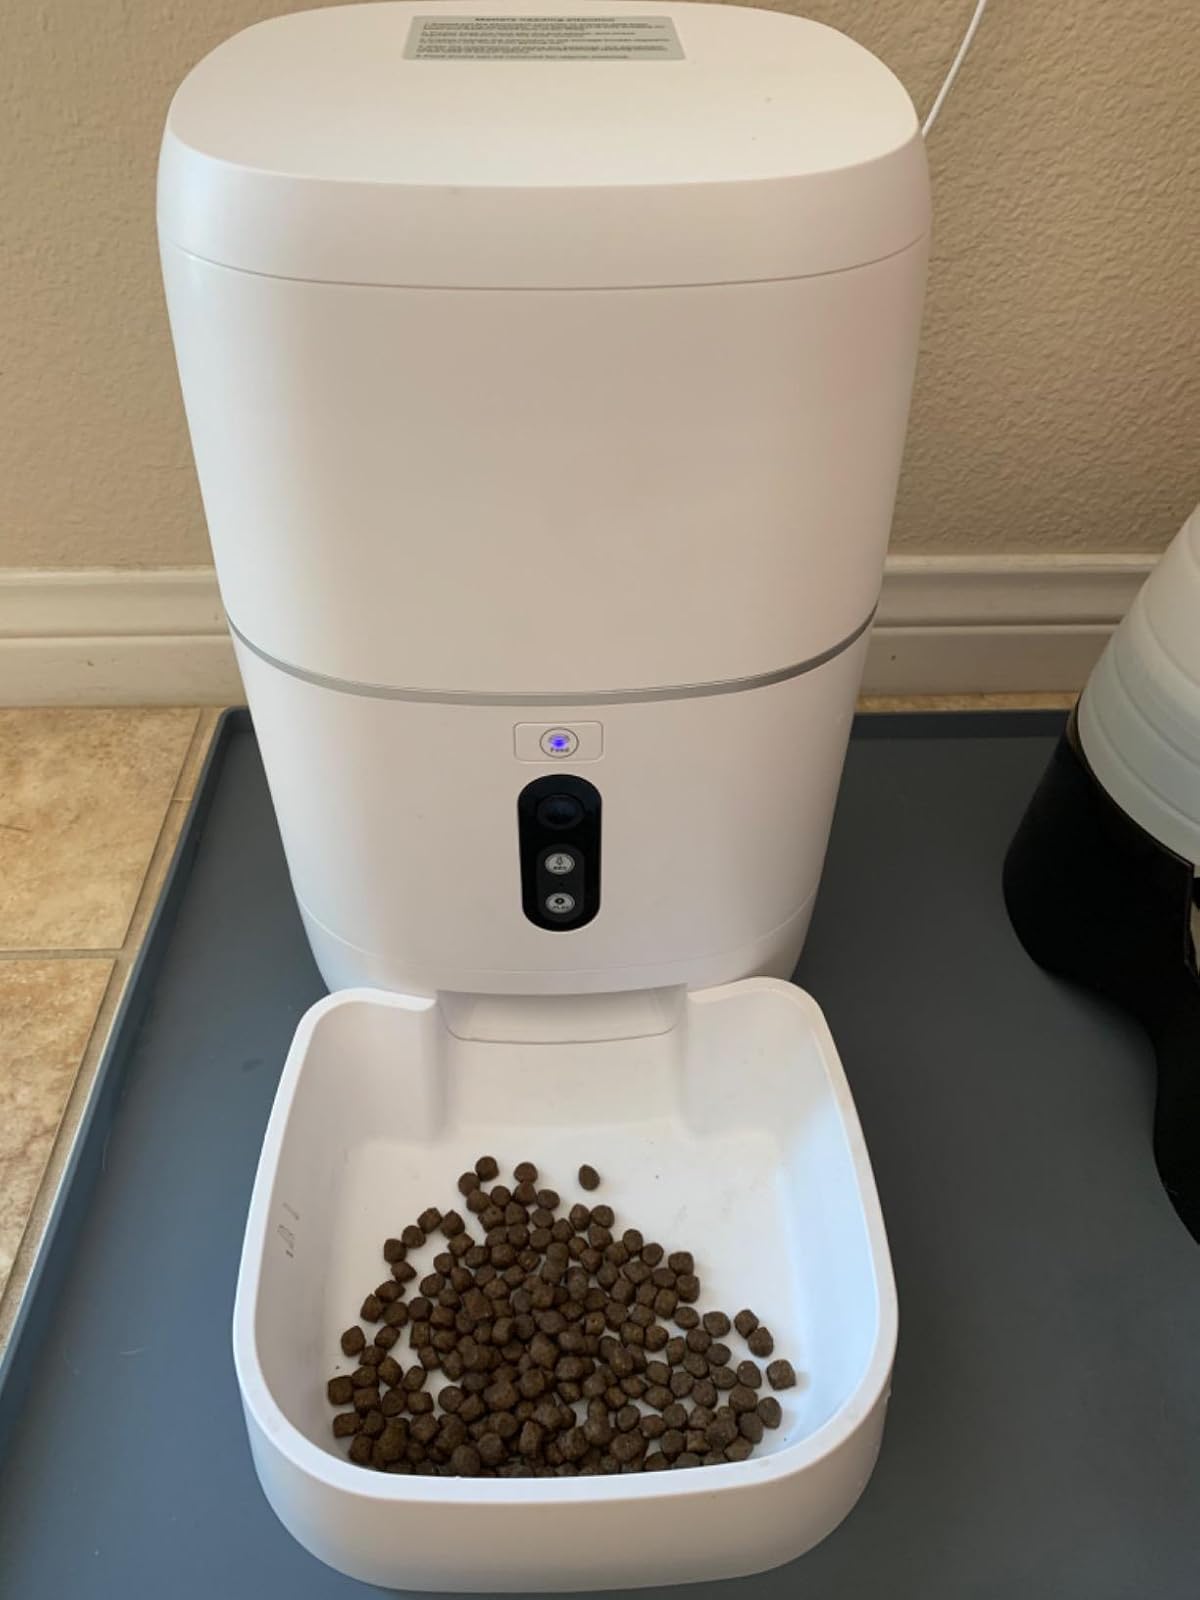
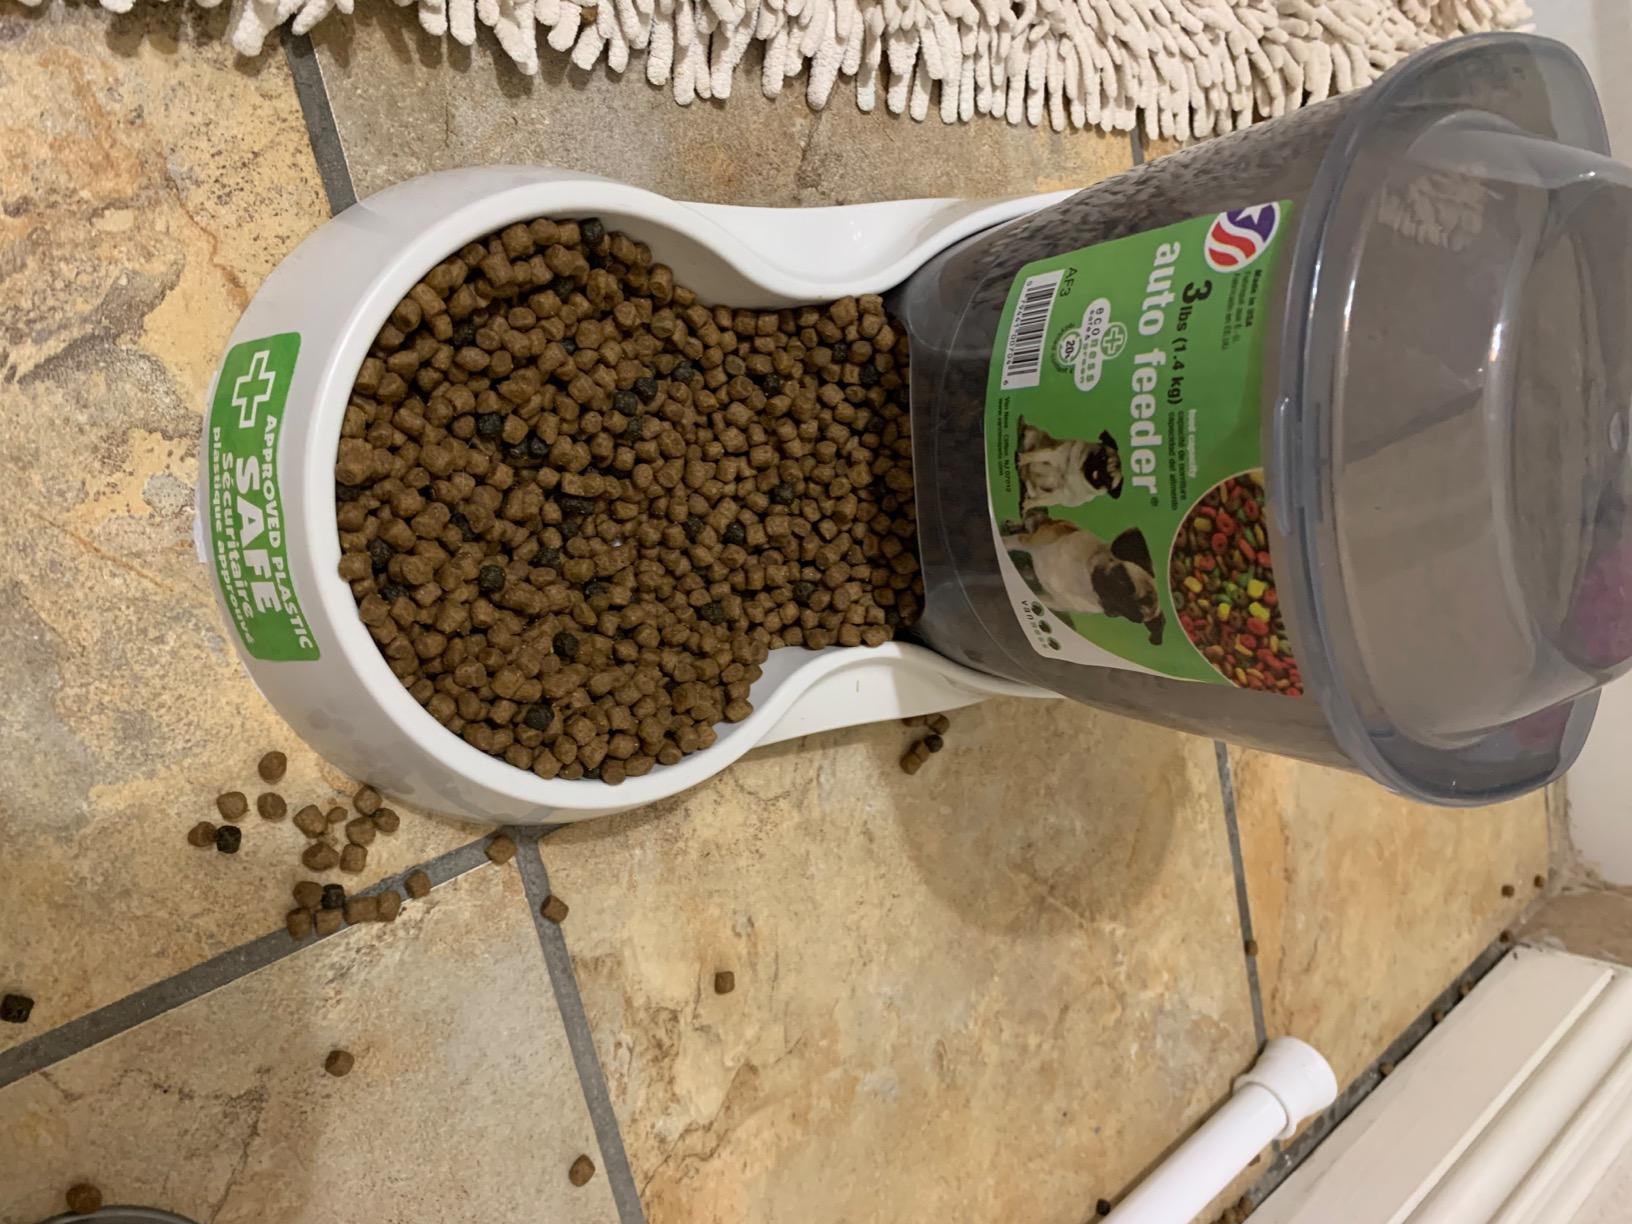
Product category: items_feeder
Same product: no